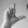
ASL letter: L